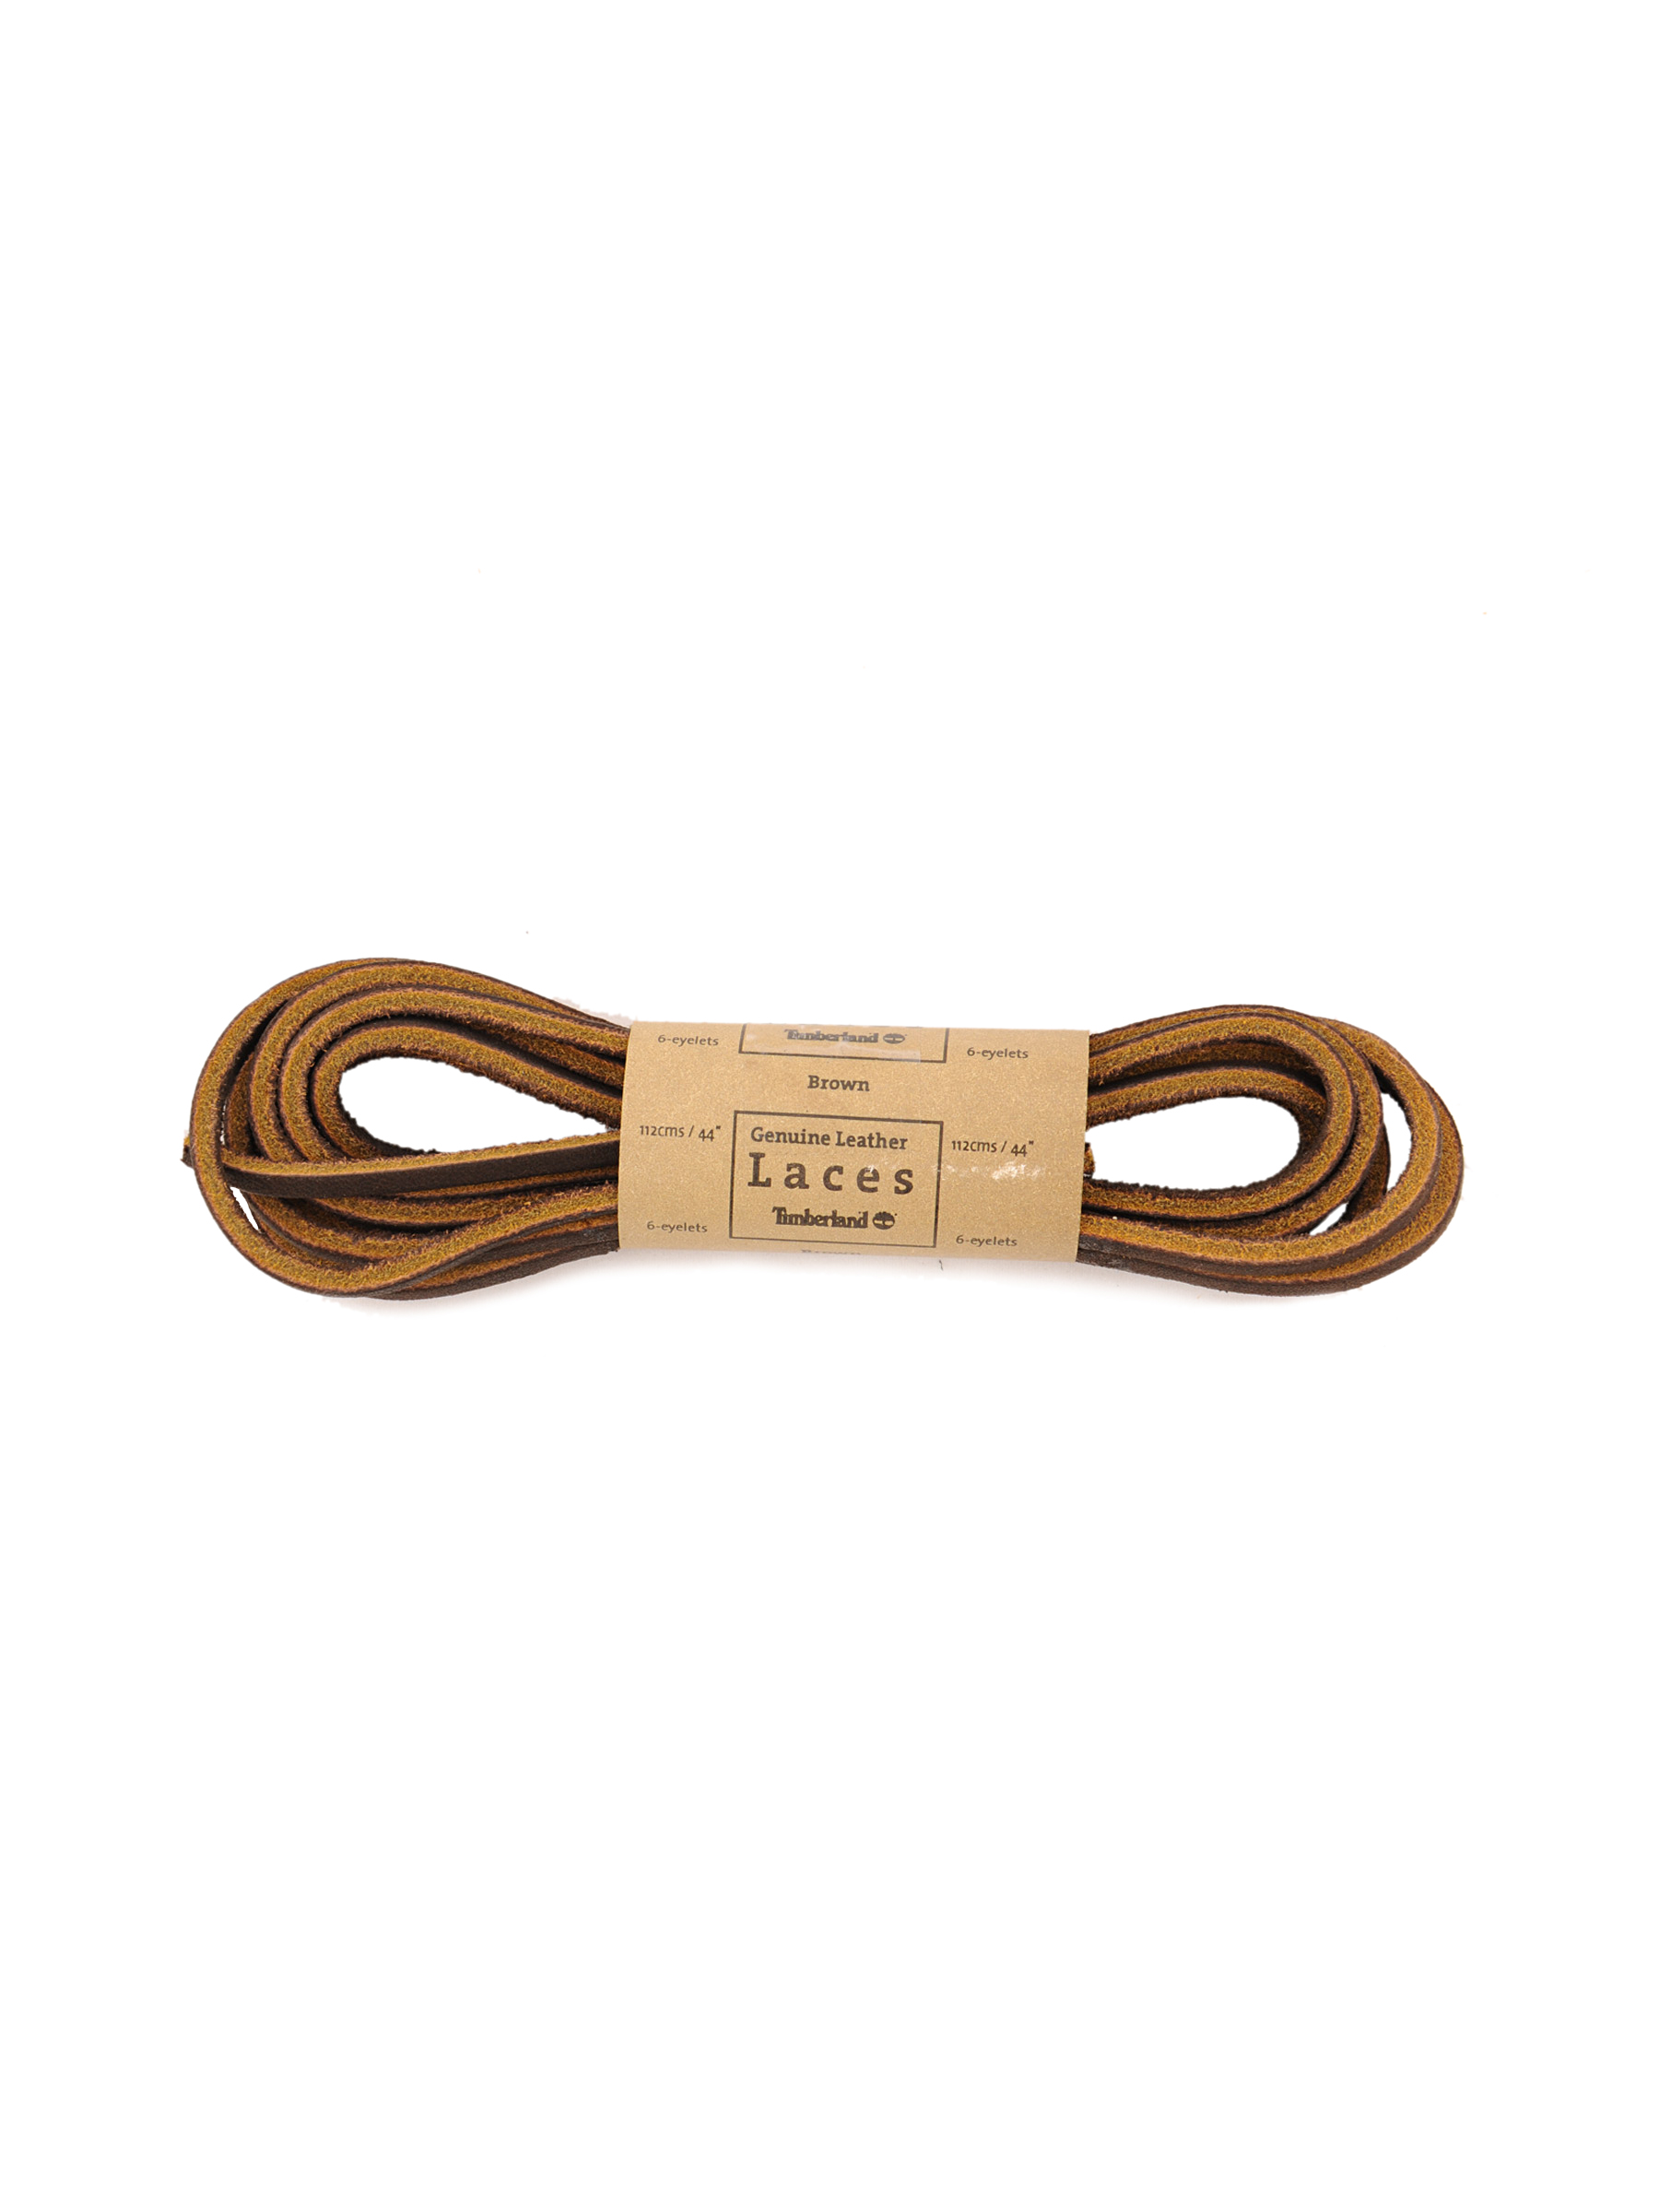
Timberland Unisex Brown Shoe Accessories
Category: Accessories / Shoe Accessories / Shoe Accessories
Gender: Unisex
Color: Brown
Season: Fall 2011
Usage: NA